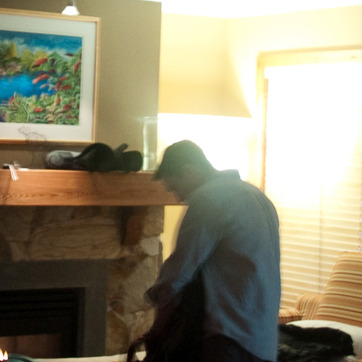
Material: skin